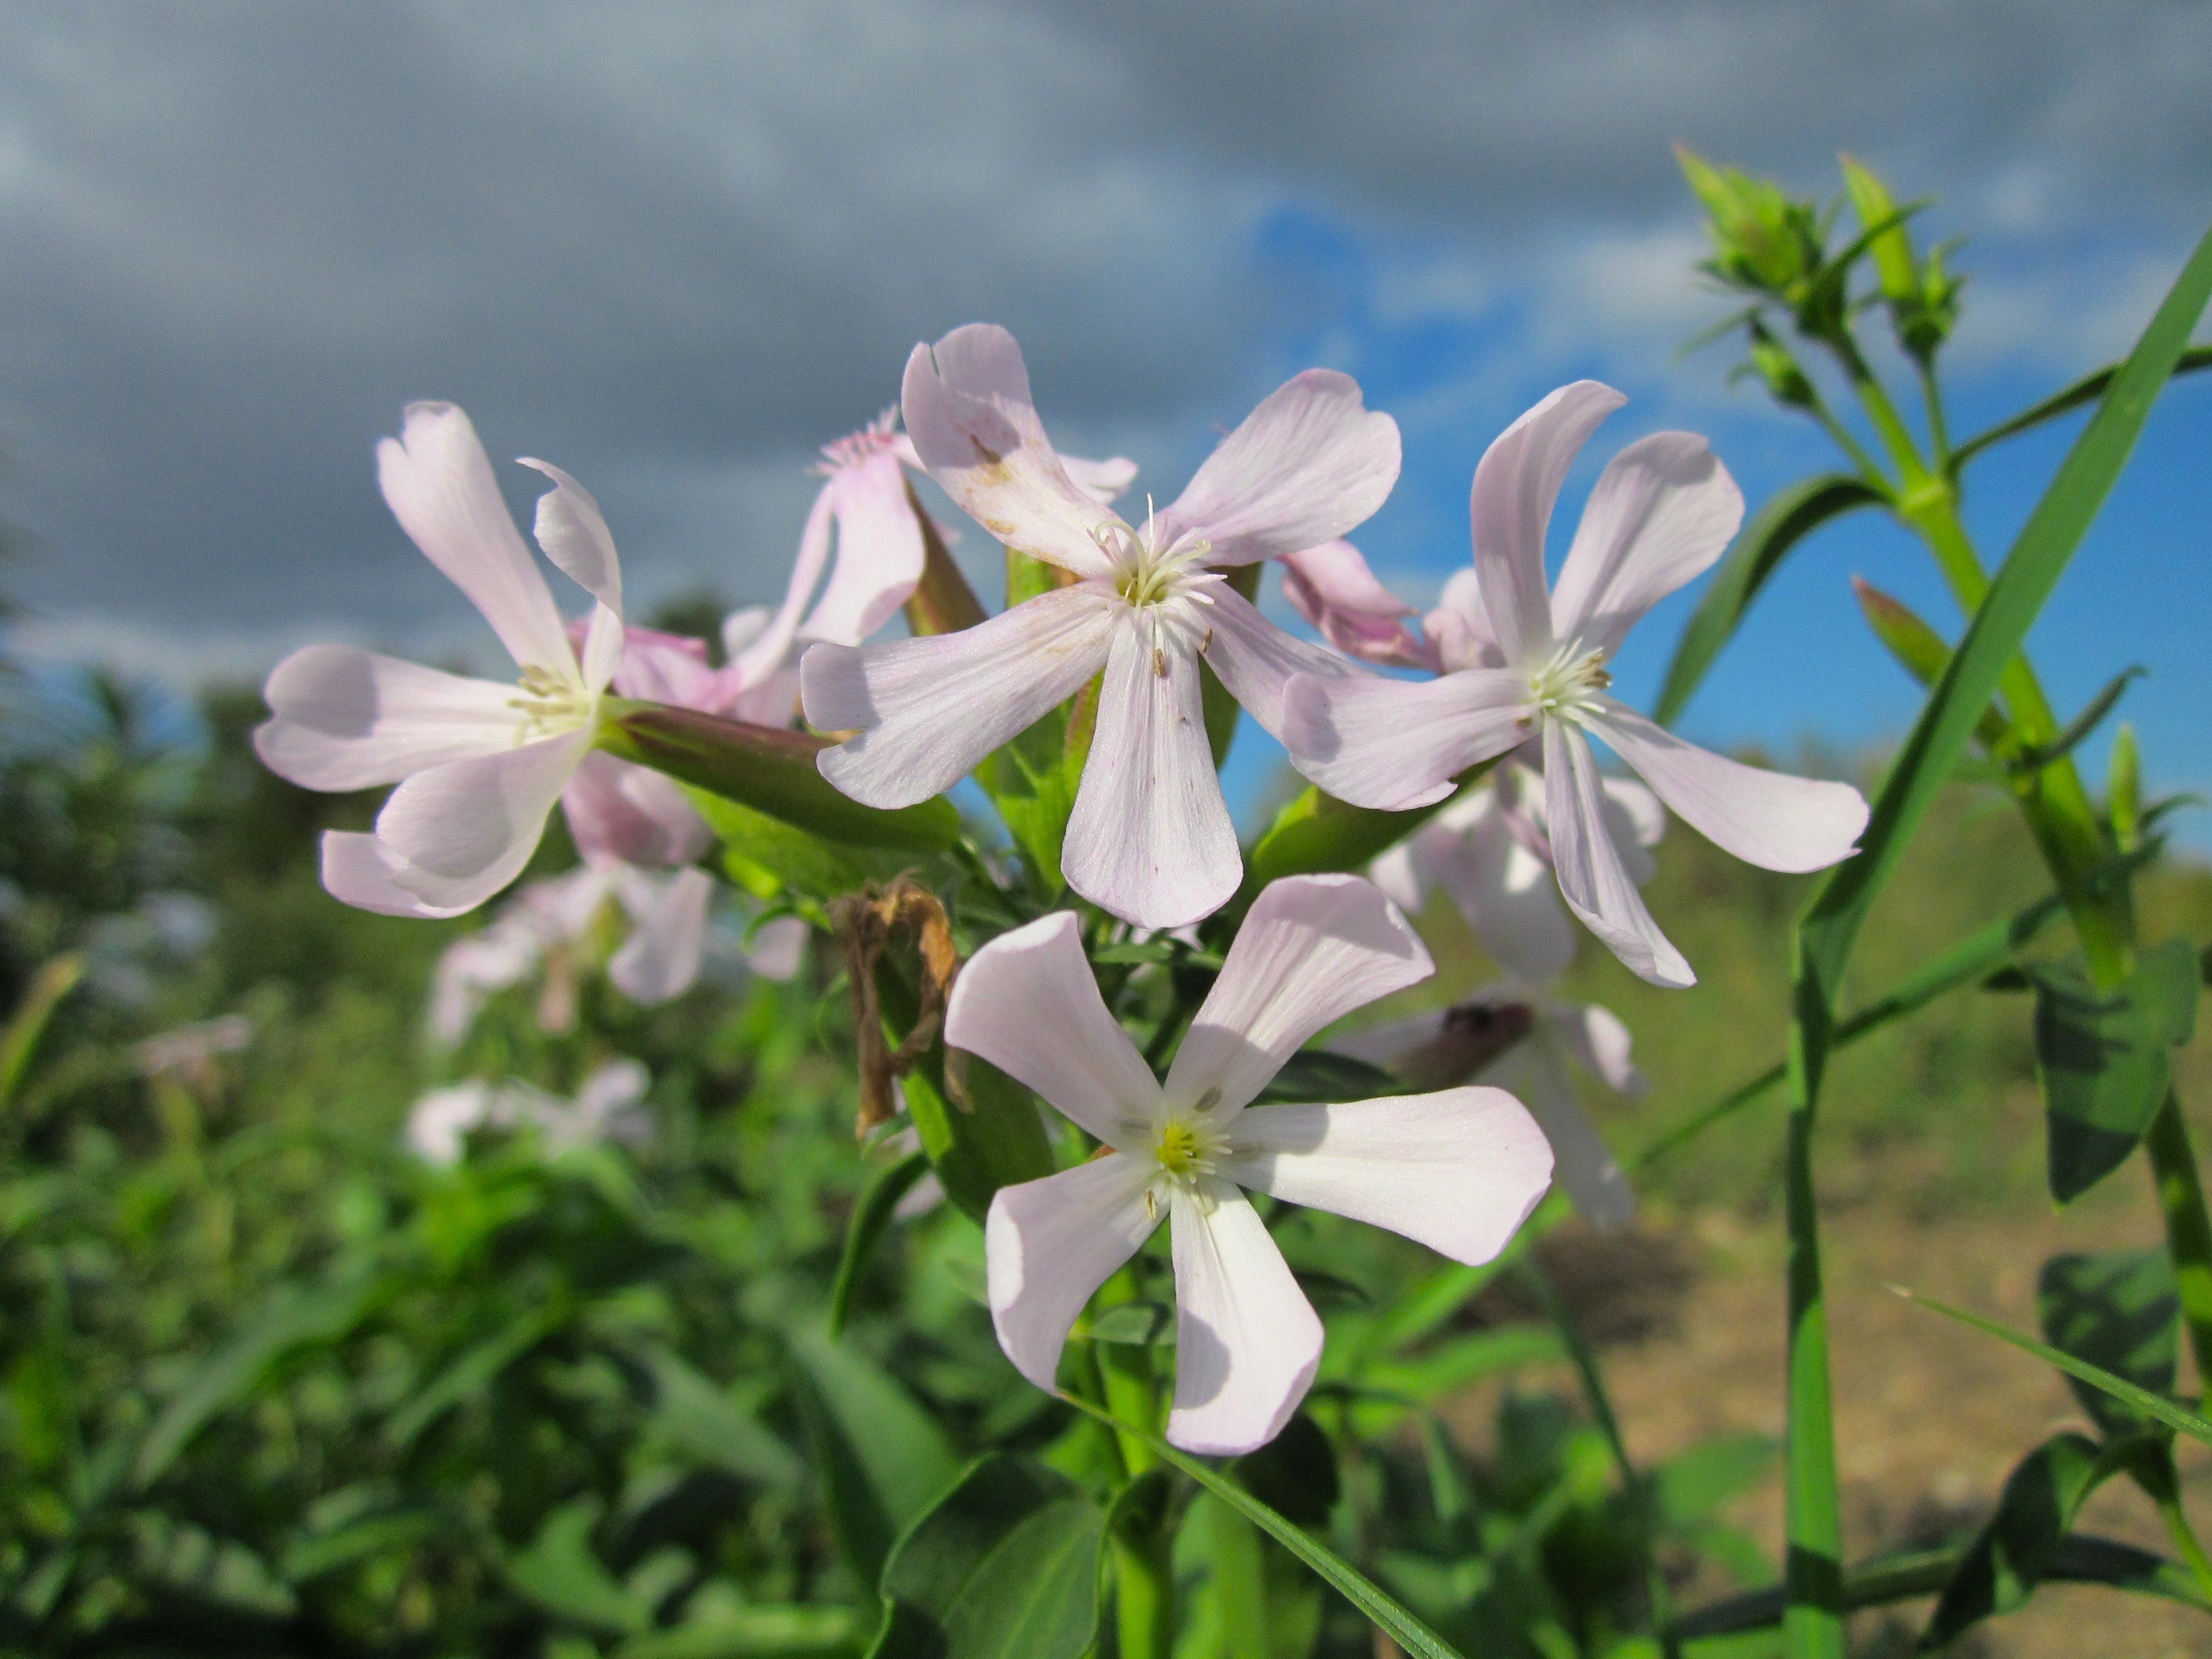
nature, blossom, plant, sky, stem, flower, petal, bloom, summer, spring, botany, colorful, flora, plants, greenery, wildflower, flowers, stalk, outdoors, outside, clouds, lovely, bright, deep, beauty, beautiful, pretty, intense, bold, radiant, jasmine, floret, flowering plant, herbage, land plant, colorado blue columbine, saponaria officinalis